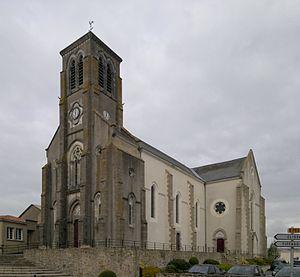
Église Notre-Dame de l'Assomption (1858), Fr-85-Les Landes-Genusson.
Les Landes-Genusson sont une commune française située dans le département de la Vendée en région Pays de la Loire. Ses habitants sont les Landais.
La liste des églises de la Vendée recense de la manière la plus complète possible les églises, cathédrale et basiliques situées dans le département français de la Vendée.